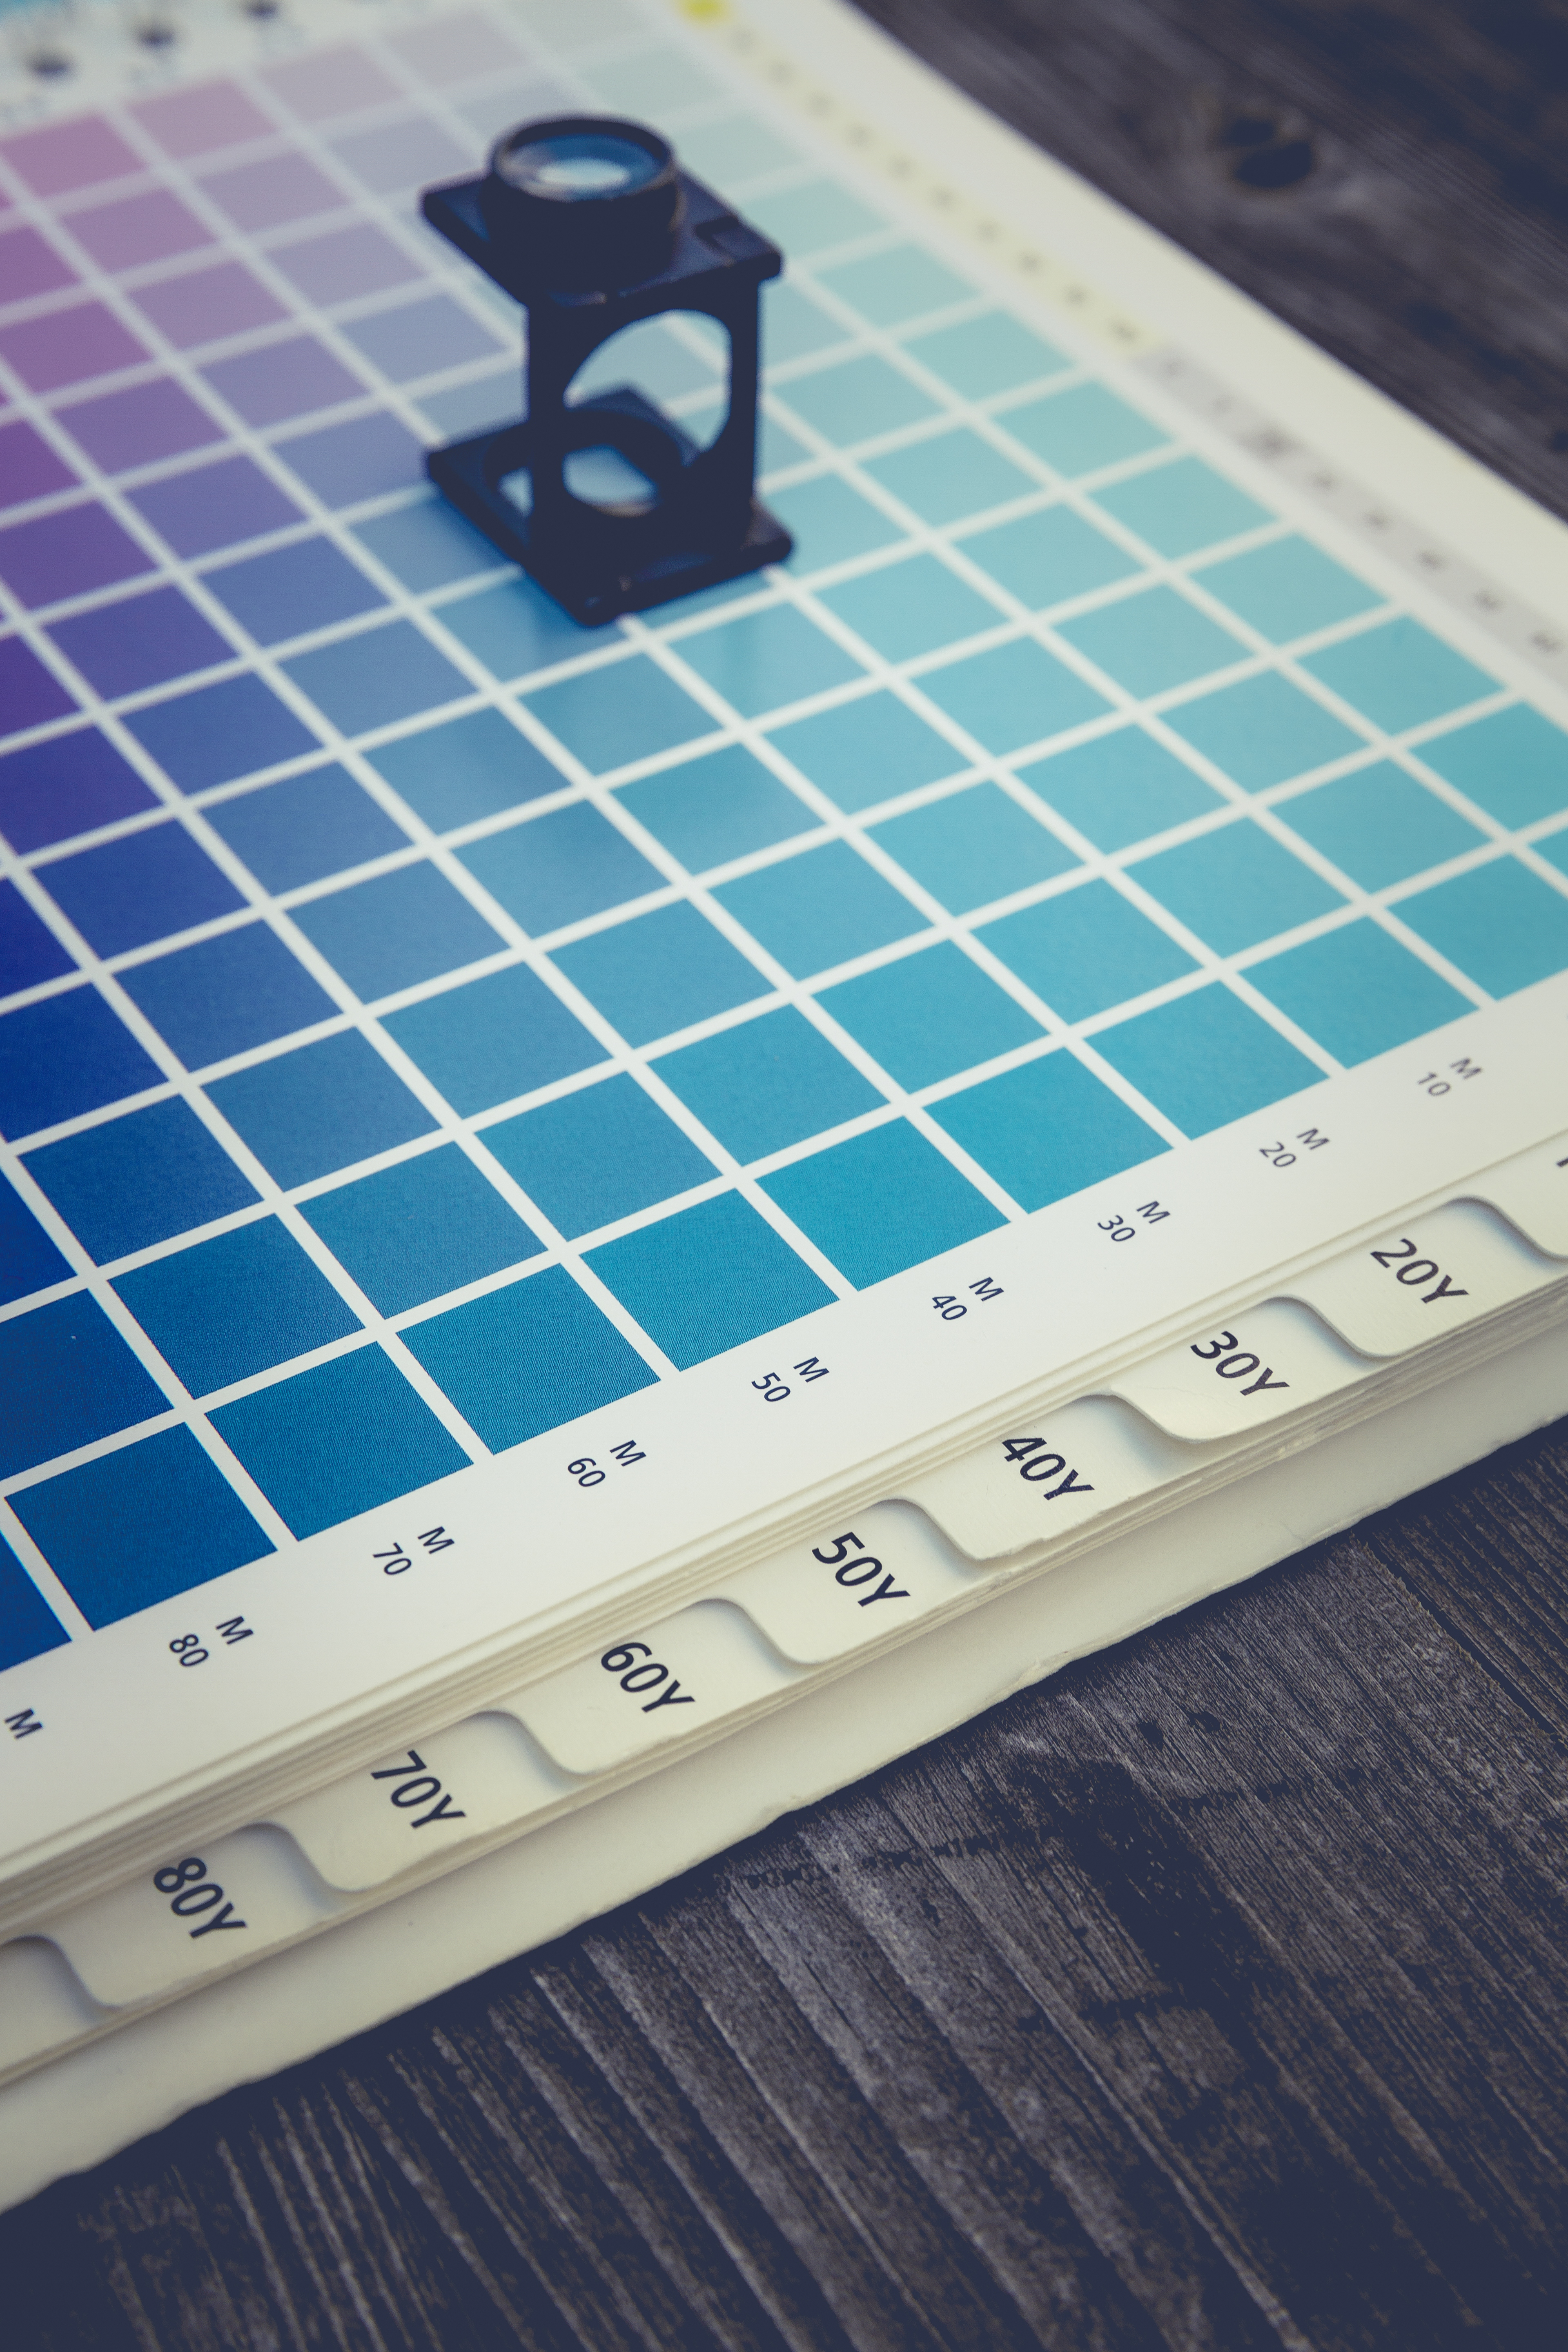
font, technology, table, pattern, tile